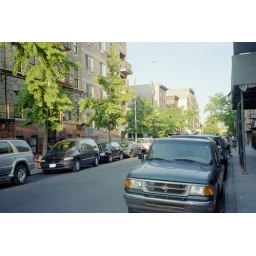
Natalie's house is the one in the center with the green awning over the door.